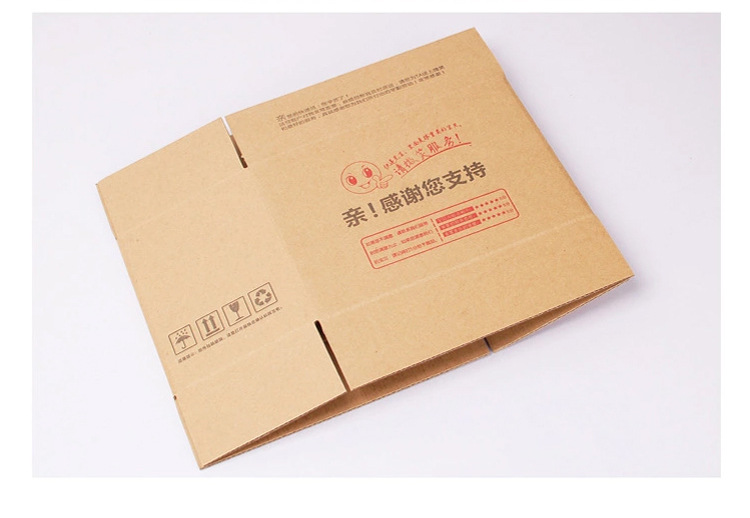
Label: cardboard